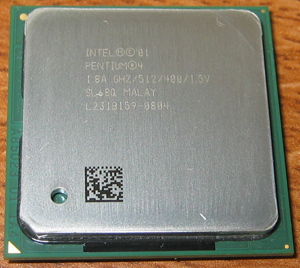
CPU
En Intel Pentium 4 CPU
Central Processing Unit, også kaldet centralenhed eller i daglig tale blot processor. Historisk set er CPU'en en separat enhed, men i dag bruges begrebet til at betegne hele mikroprocessorer, hvori CPU'en er den centrale regneenhed. CPU'erne foretager størstedelen af beregningerne i en computer.